Fore River (Maine)

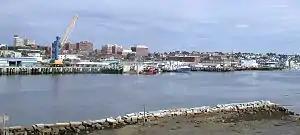
The Fore River, looking towards Portland from South Portland

The Fore River is a short horn-shaped estuary, approximately long, separating Portland and South Portland in Maine in the United States. Many of the port facilities of the Portland harbor are along the estuary, which is formed just southwest of Portland by the confluence of several creeks. The estuary was initially known as Levett's River, so named by the first English settler of the Casco Bay region, Capt. Christopher Levett. But shortly afterwards, the estuary came to have the name by which it is known today.